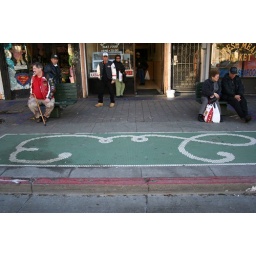
Passengers wait for a bus on Mission Street near a sidewalk mural made up of small tiles.